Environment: real
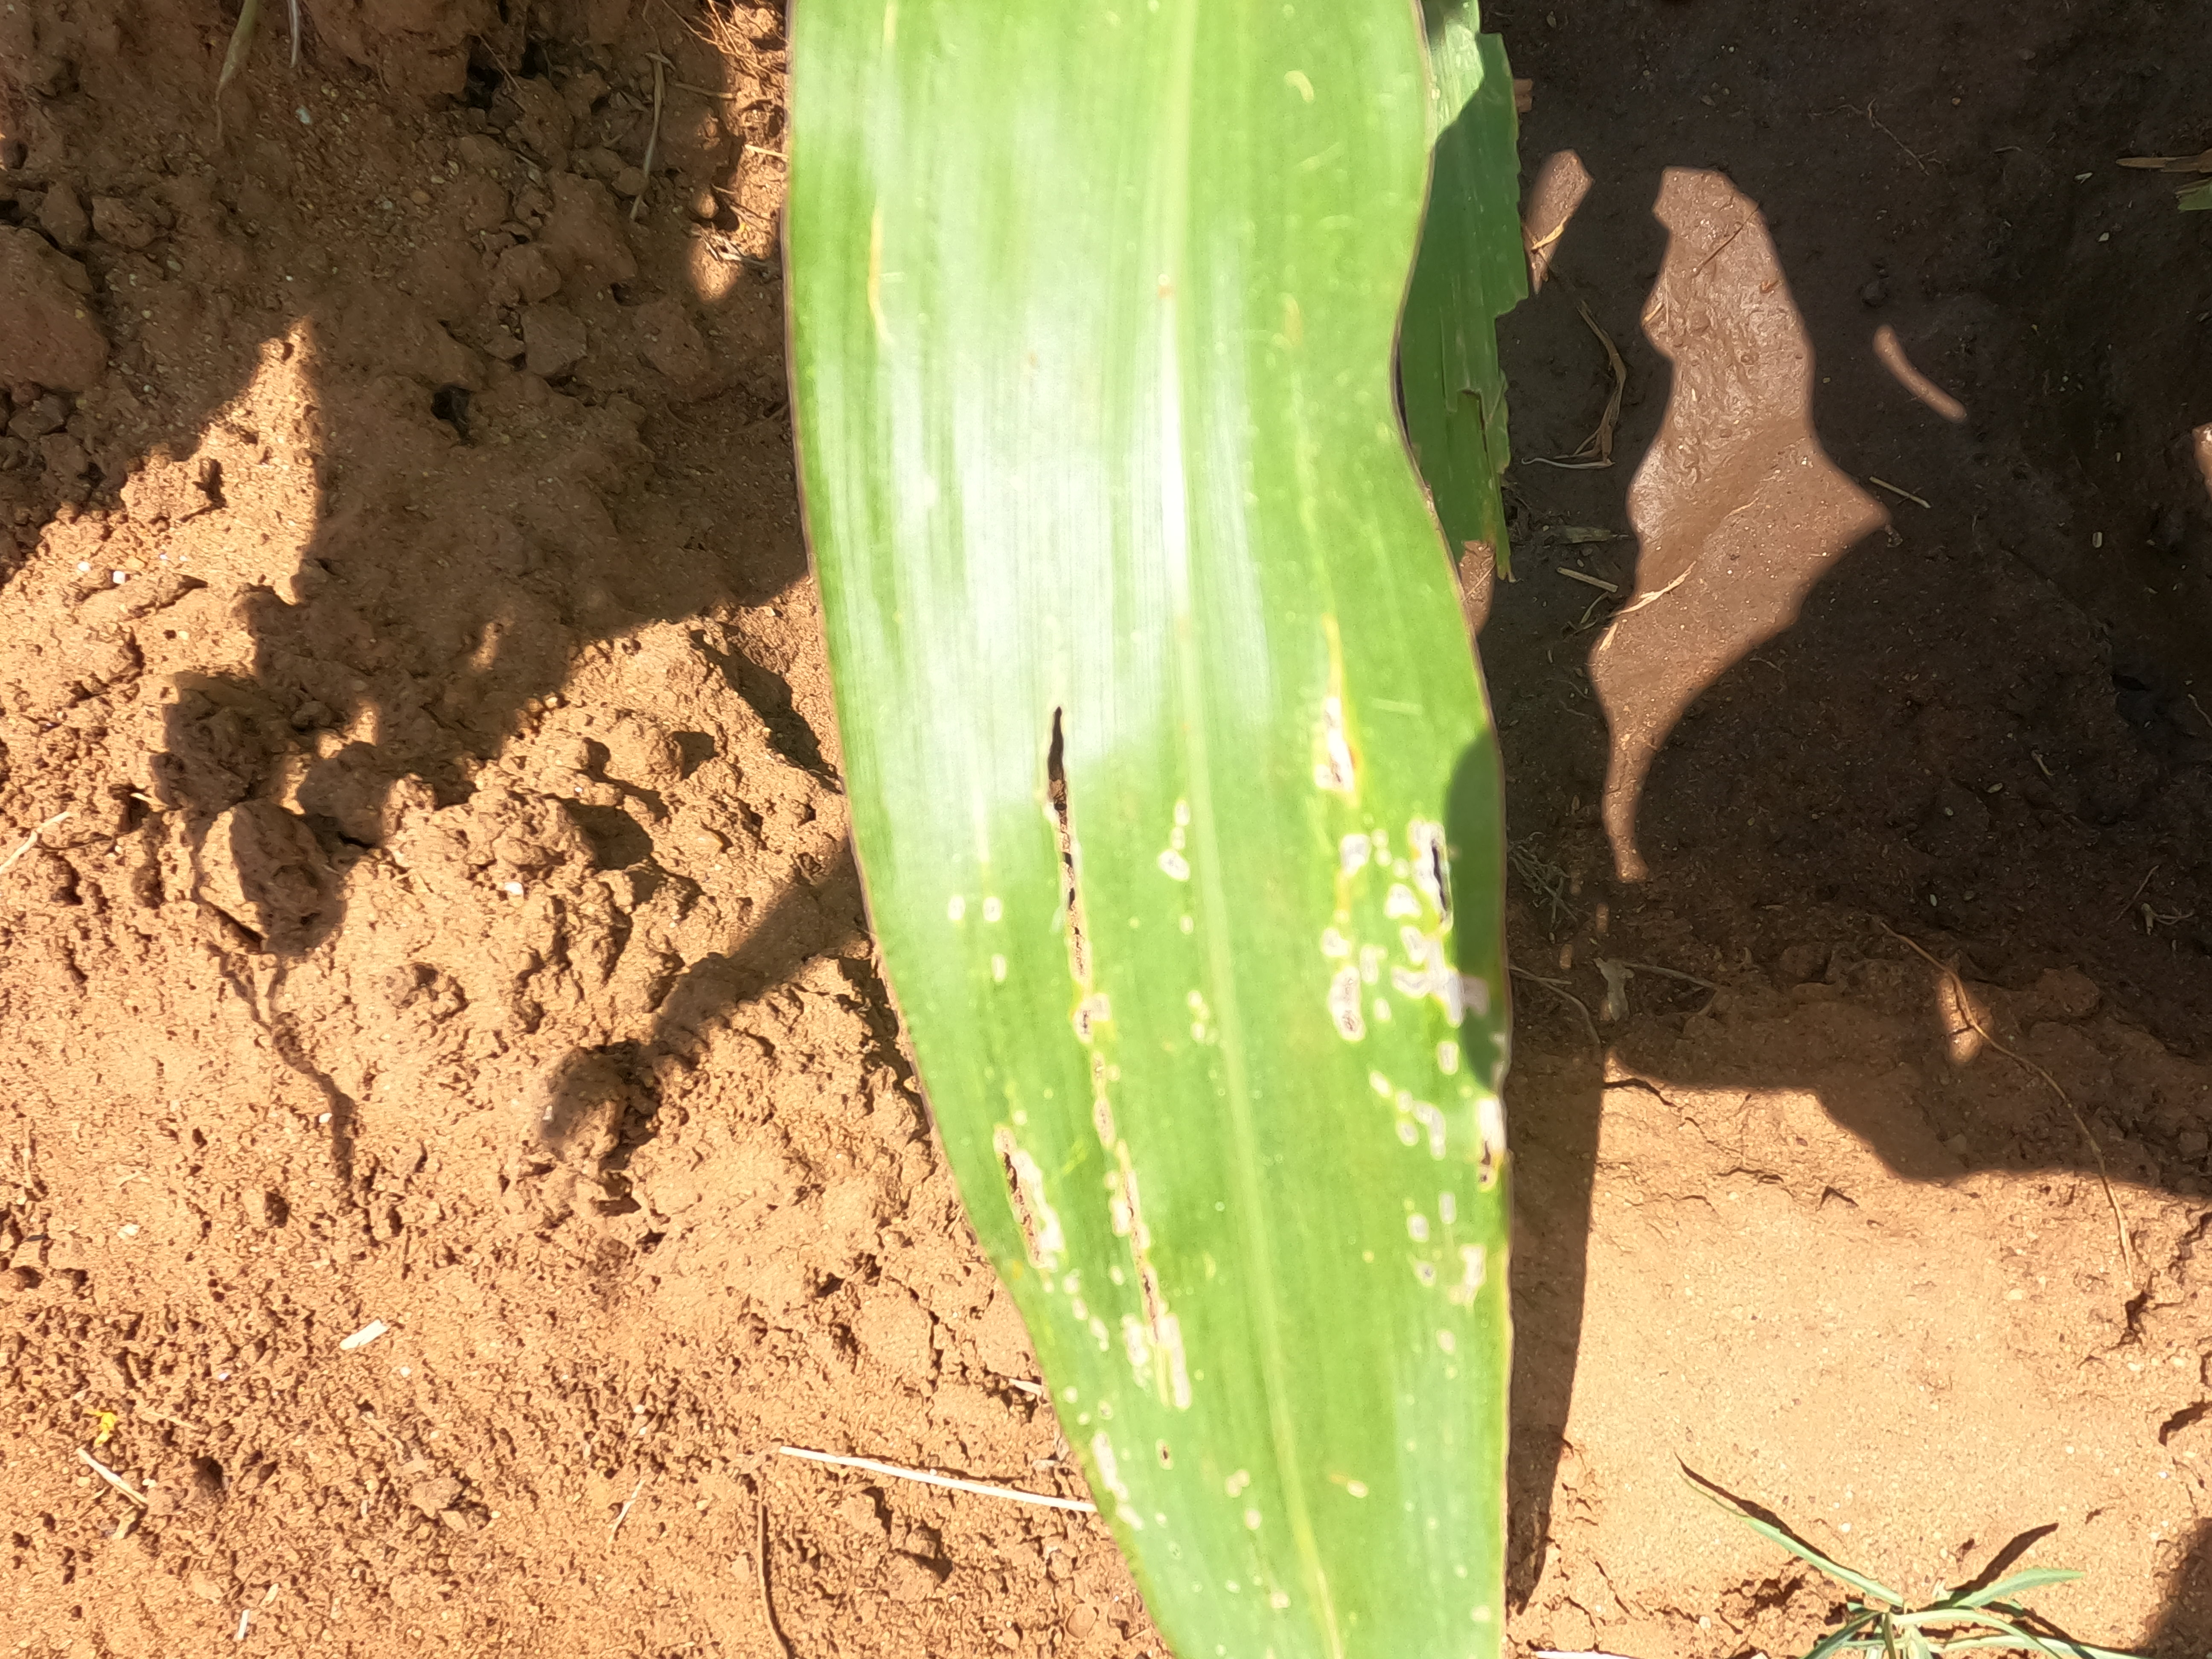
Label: fall_armyworm